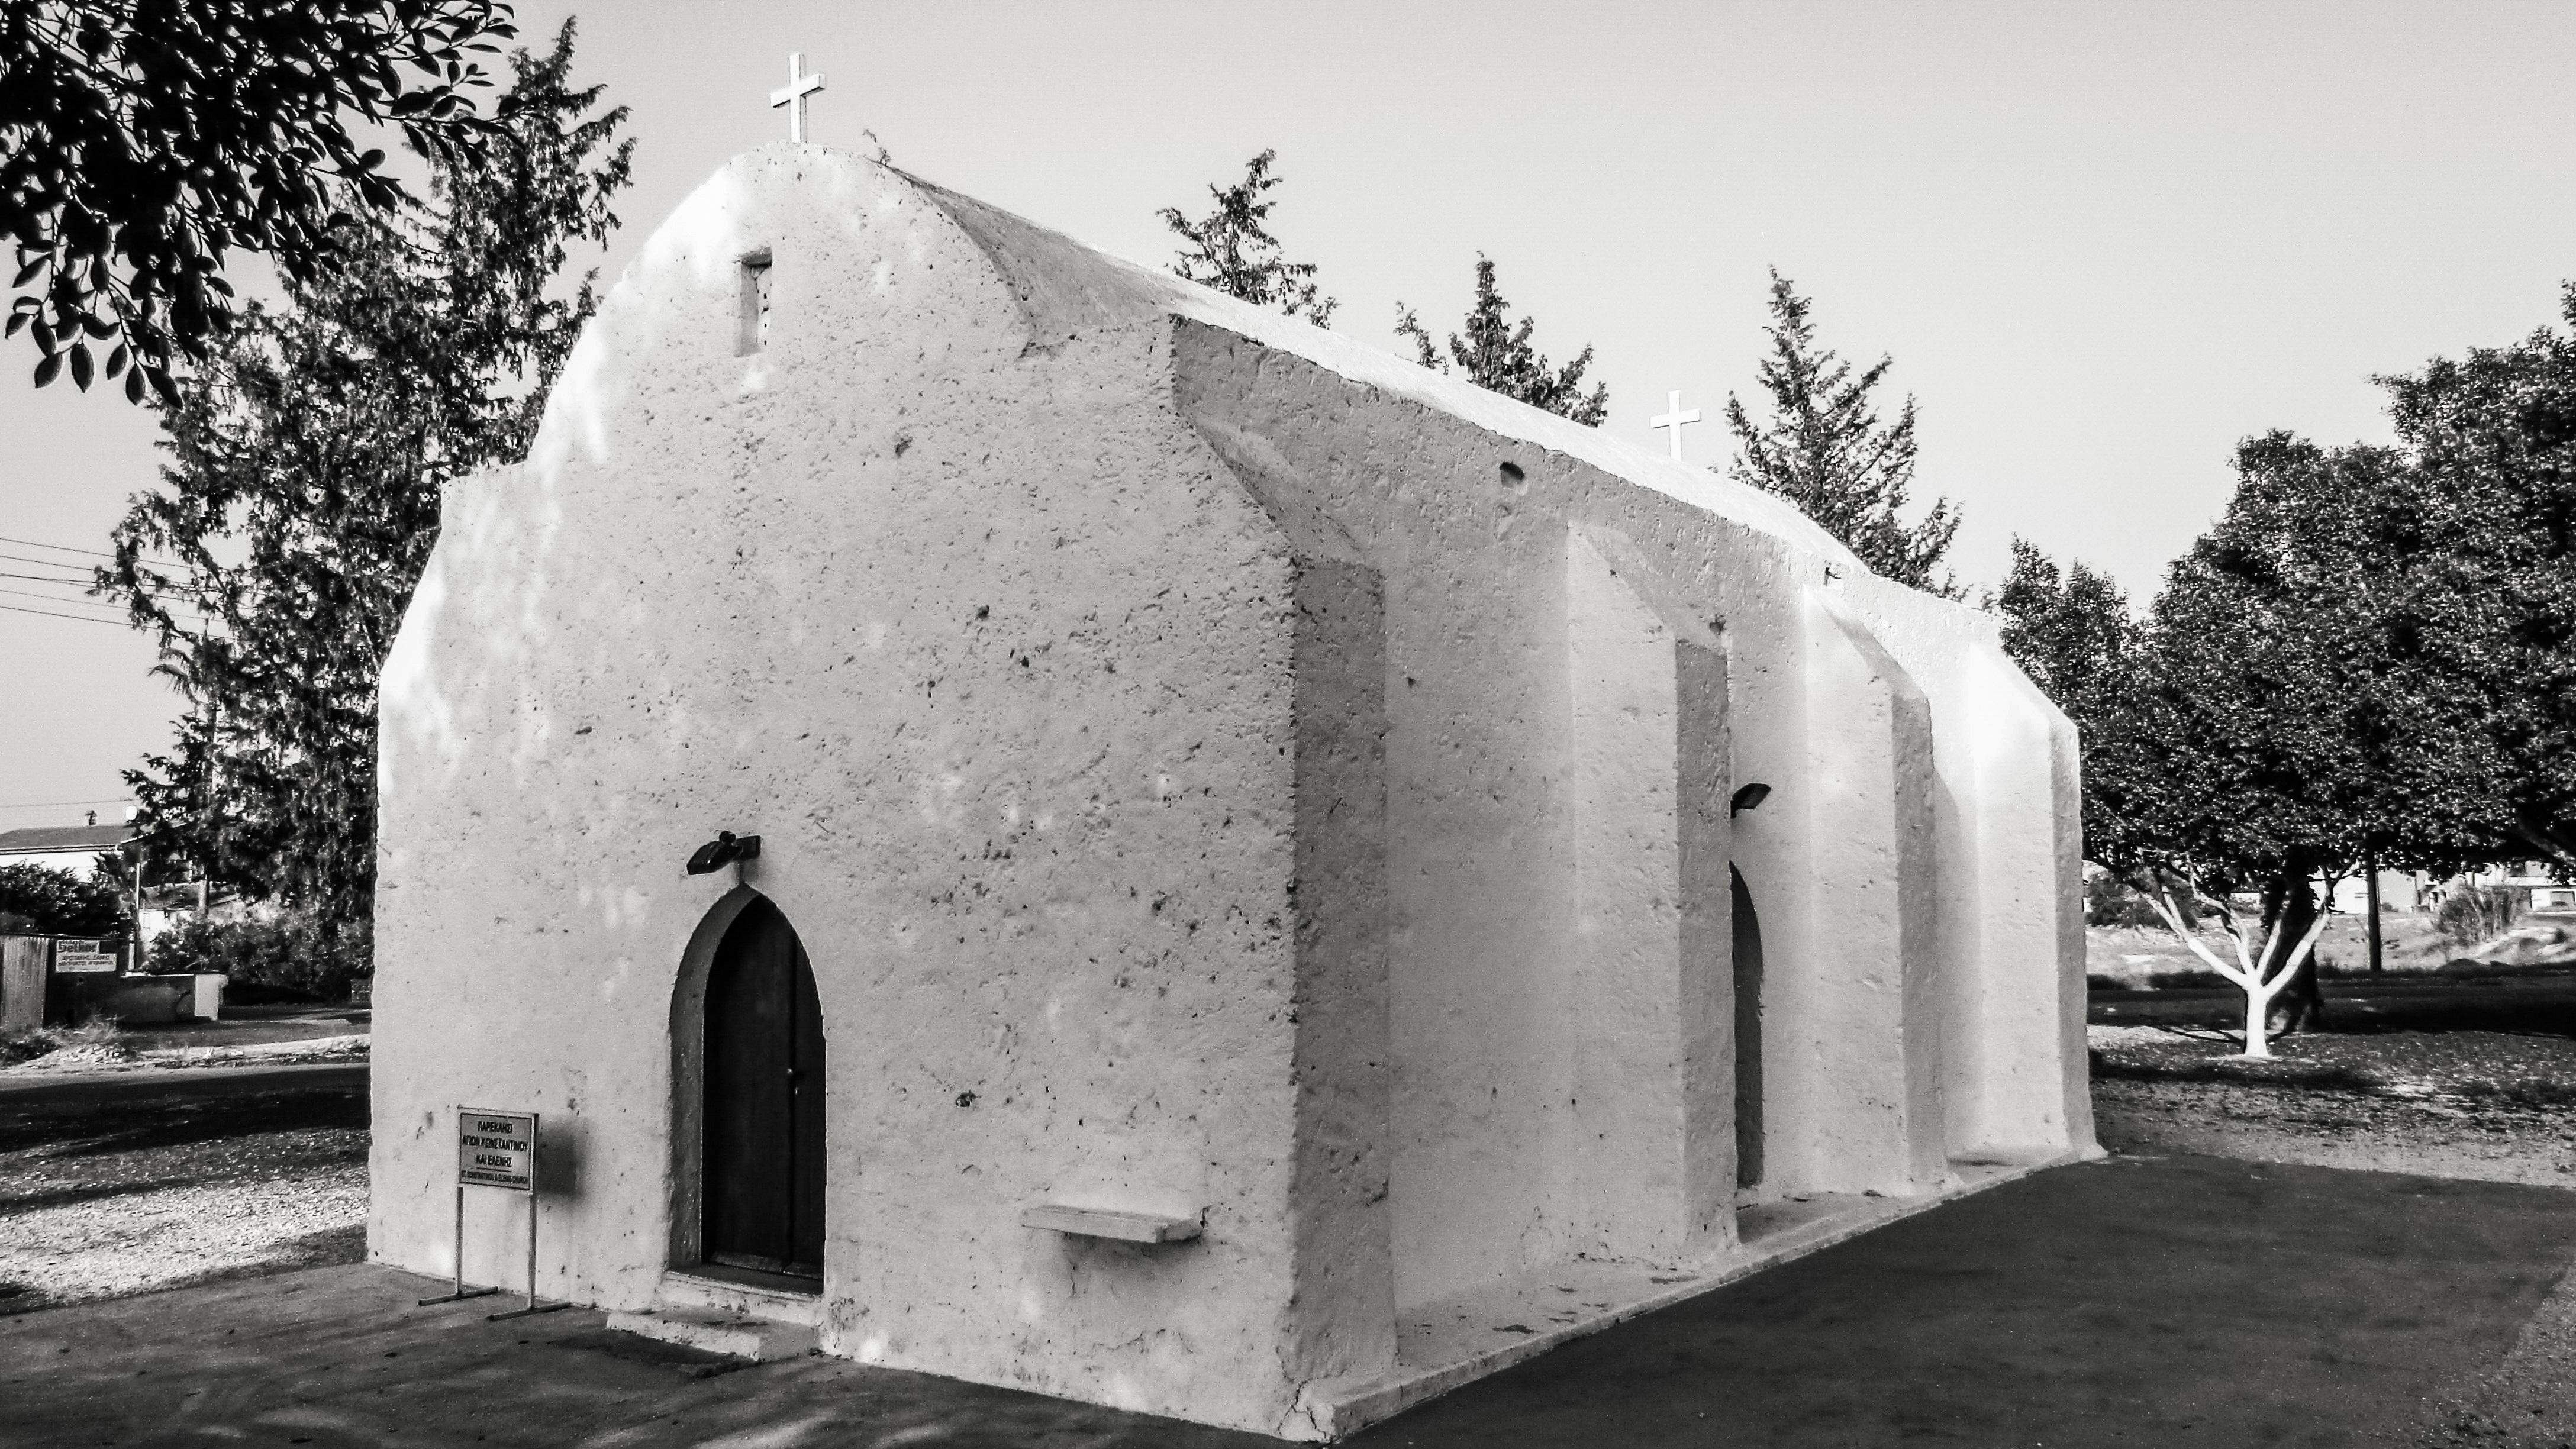
black and white, architecture, white, house, building, monument, religion, church, chapel, monochrome, place of worship, temple, history, orthodox, cyprus, dherynia, monochrome photography, ancient history